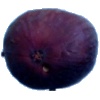
Label: fig